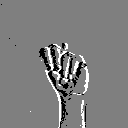
ASL letter: n